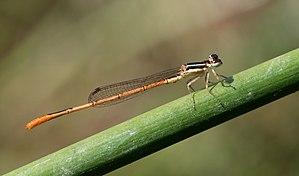
Les Coenagrionidae forment la famille la plus nombreuse appartenant aux zygoptères dans l'ordre des odonates. Cette famille comprend plus de 1 180 espèces. Les demoiselles de cette famille sont généralement de petite taille et on y retrouve les plus petits spécimens existants. Comme tous les odonates, ces insectes sont carnivores et se nourrissent de divers invertébrés.